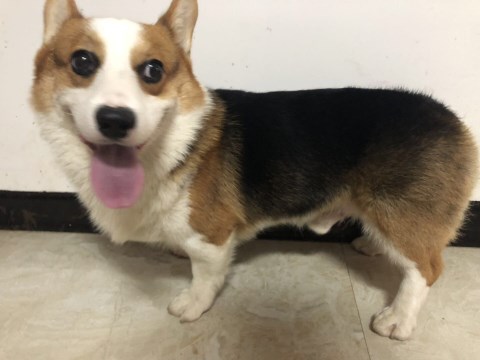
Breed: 2909-n000116-Cardigan